New York State Capitol

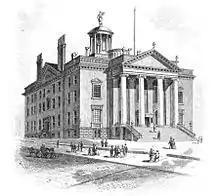
The Old State Capitol, in use from 1812 to 1879

Legislative sessions had been held at different buildings in different places before Albany was declared the State capital in 1797. From that time until 1811, the State Legislature met at the Old Albany City Hall. The first State Capitol was designed by Albany native Philip Hooker, started in 1804, inaugurated in 1812 and remained in use until 1879 when the current building was inaugurated.